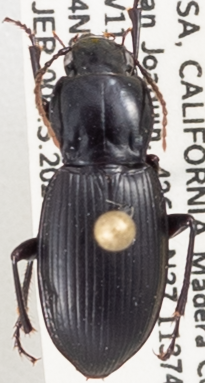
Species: Pterostichus ordinarius
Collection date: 2021-11-24
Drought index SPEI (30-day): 0.036
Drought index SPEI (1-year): -2.09
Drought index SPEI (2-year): -1.69